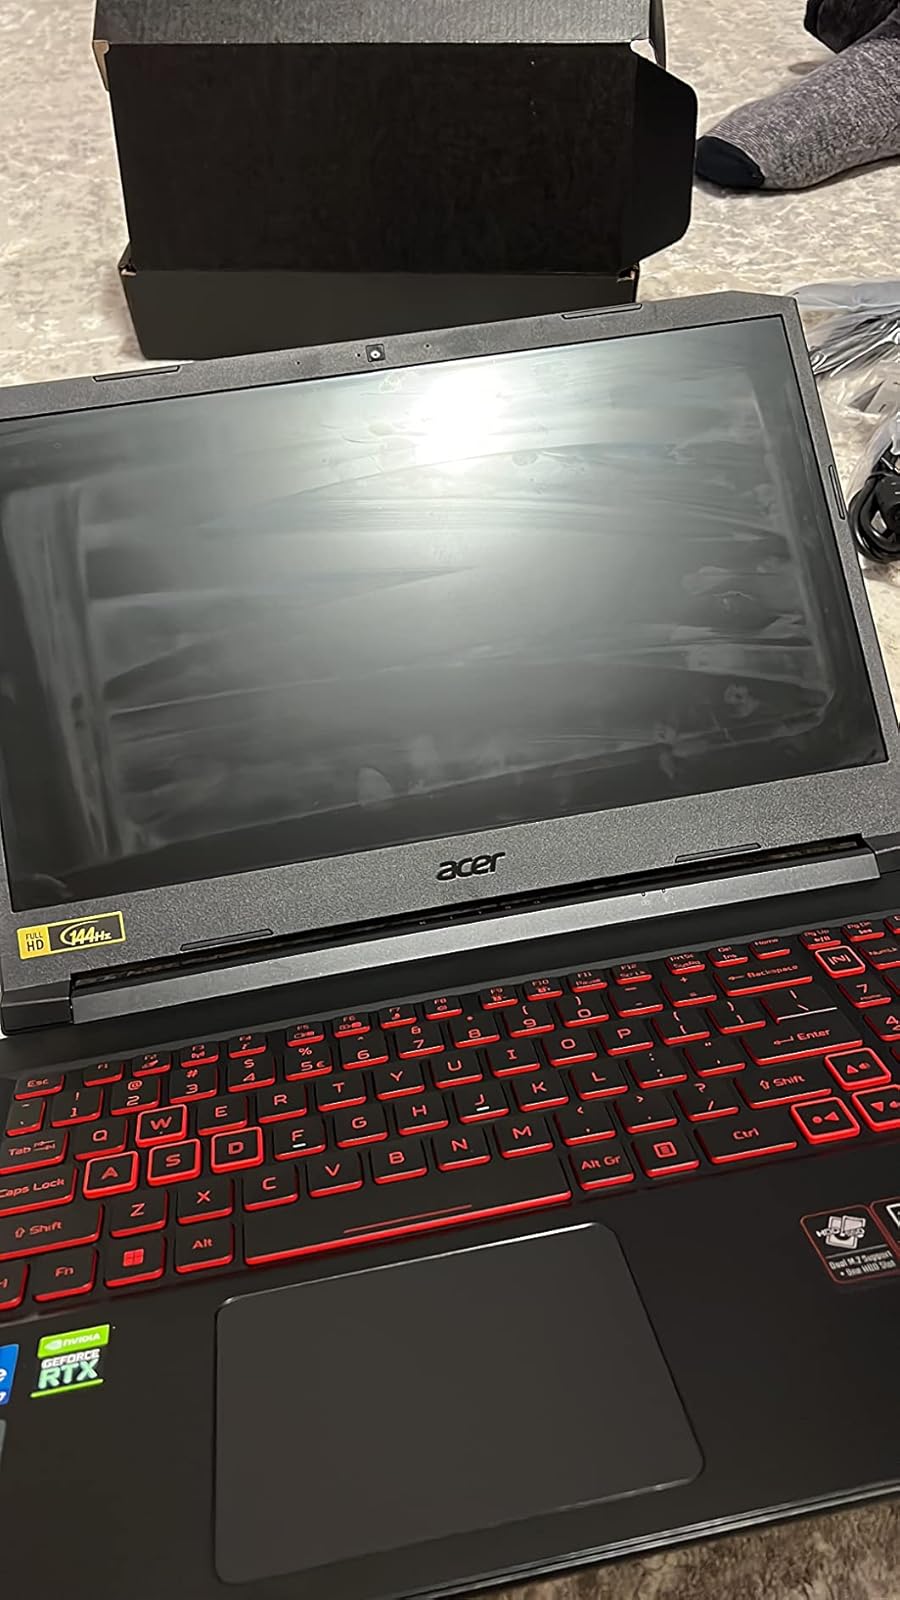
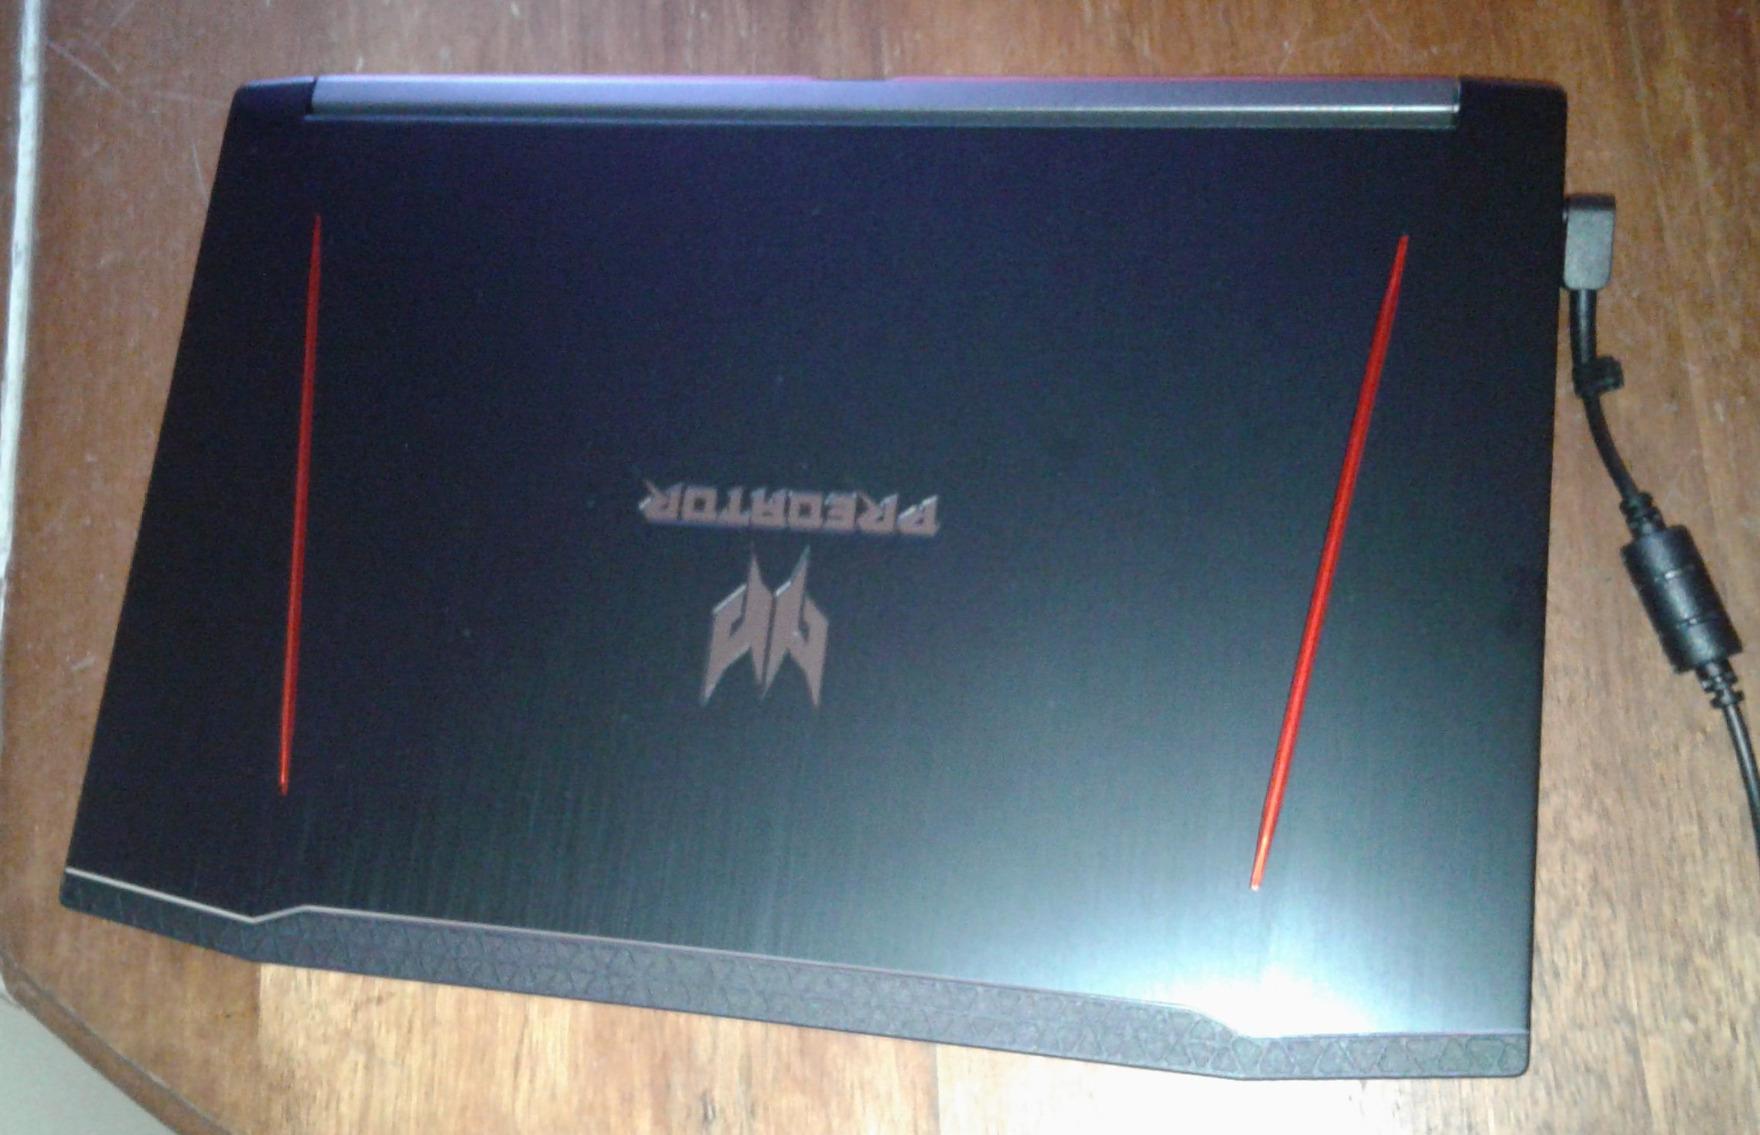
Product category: laptop
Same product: no